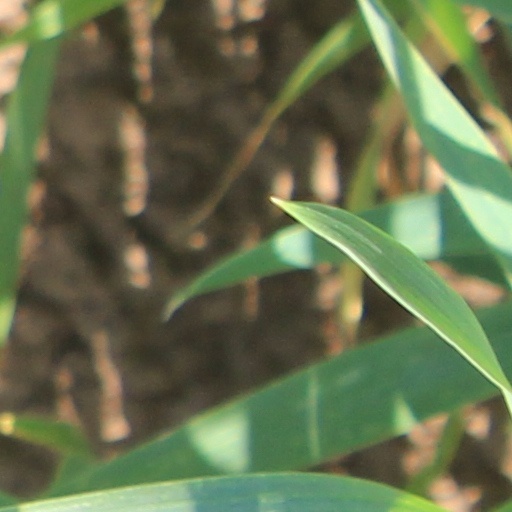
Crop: wheat